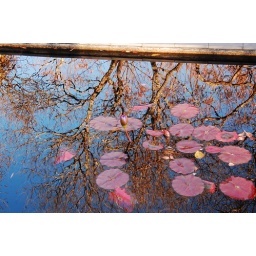
flowers trees all in one shot